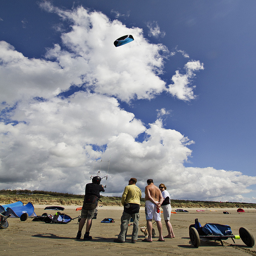
A group of men gather to fly kites on a sunny day.
a few people that are standing on beach
People are flying a kite against some white clouds.
Four people flying a kite in a blue sky.
A group of men stand around as one flies a kite on a beach.